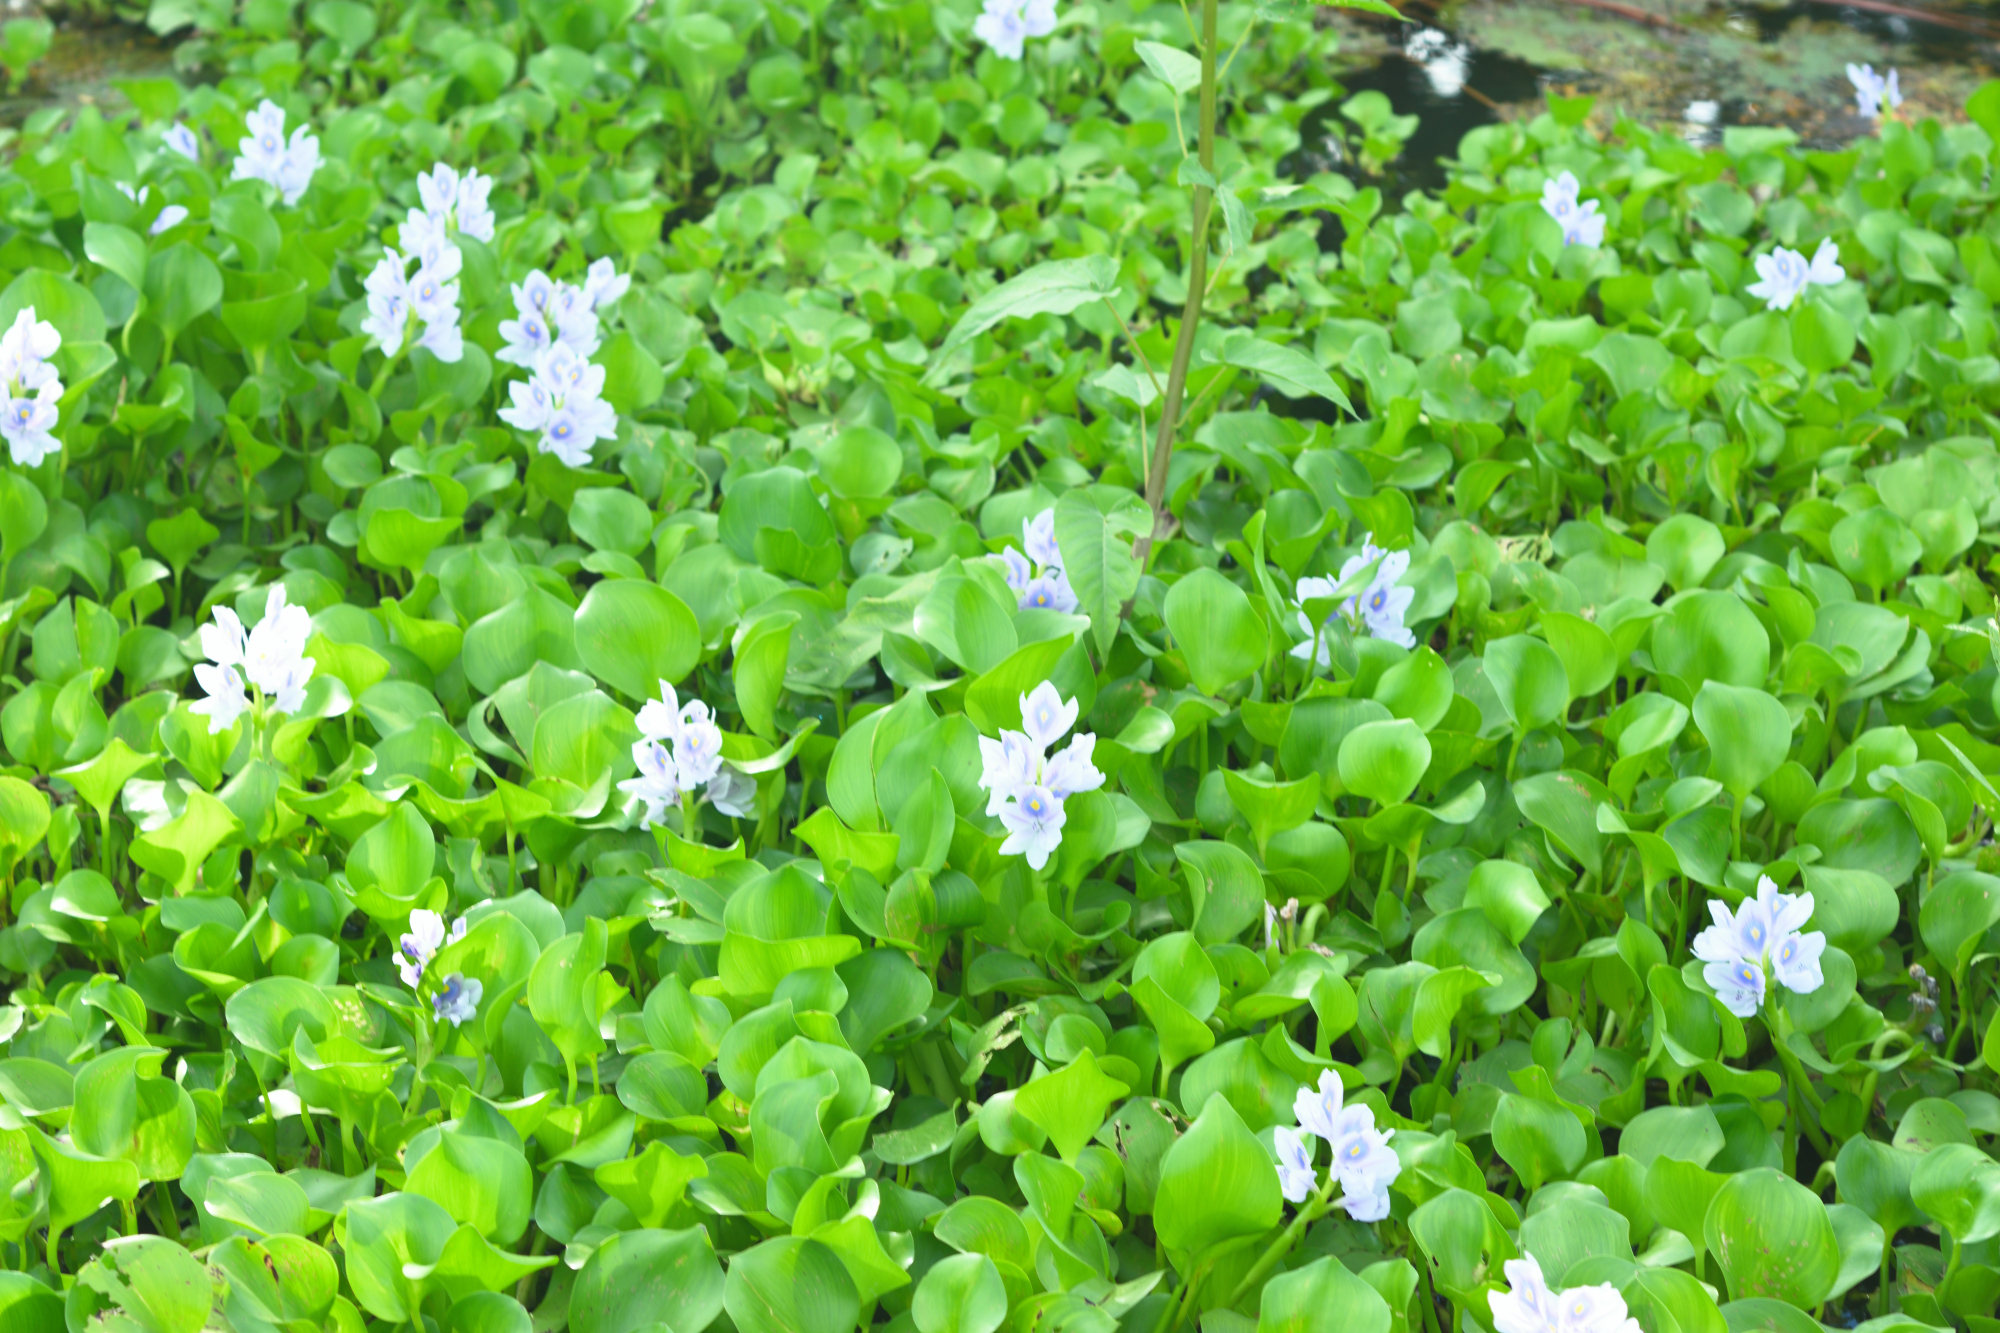
Water Hyacinth - Khurushkul Pond, Bangladesh
Water hyacinth (Eichhornia crassipes) coverage in a freshwater pond near Khurushkul, Cox's Bazar, Bangladesh. Photographed on 9 August 2026 during the monsoon season. Follow-up survey of the pond documented in the June 2026 water lily / water hyacinth dataset.
Location: Khurushkul, Cox's Bazar, Chattogram, Bangladesh
Keywords: water hyacinth, Eichhornia crassipes, invasive aquatic plant, pond, freshwater wetland, monsoon, Bangladesh, Khurushkul, Cox's Bazar, botanical photography, aquatic vegetation, golamrob